Seahorse

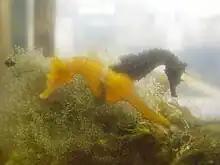
Seahorses in Phase 2 of courtship

Seahorses use their long snouts to eat their food with ease. However, they are slow to consume their food and have extremely simple digestive systems that lack a stomach, so they must eat constantly to stay alive. Seahorses are not very good swimmers, and for this reason they need to anchor themselves to seaweed, coral or anything else that will keep the seahorse in place. They do this by using their prehensile tails to grasp their object of choice. Seahorses feed on small crustaceans floating in the water or crawling on the bottom. With excellent camouflage, seahorses ambush prey that floats within striking range, sitting and waiting until an optimal moment. Mysid shrimp and other small crustaceans are favorites, but some seahorses have been observed eating other kinds of invertebrates and even larval fish. In a study of seahorses, the distinctive head morphology was found to give them a hydrodynamic advantage that creates minimal interference while approaching an evasive prey. Thus the seahorse can get very close to the copepods on which it preys. After successfully closing in on the prey without alerting it, the seahorse gives an upward thrust and rapidly rotates the head aided by large tendons that store and release elastic energy, to bring its long snout close to the prey. This step is crucial for prey capture, as oral suction only works at a close range. This two-phase prey capture mechanism is termed pivot-feeding. Seahorses have three distinctive feeding phases: preparatory, expansive, and recovery. During the preparatory phase, the seahorse slowly approaches the prey while in an upright position, after which it slowly flexes its head ventrally. In the expansive phase, the seahorse captures its prey by simultaneously elevating its head, expanding the buccal cavity, and sucking in the prey item. During the recovery phase, the jaws, head, and hyoid apparatus of the seahorse return to their original positions.